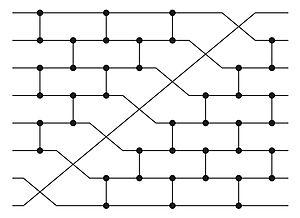
Tri pair-impair démonstration
En informatique, le tri pair-impair, appelé plus précisément tri pair-impair par transposition pour le distinguer du tri pair-impair de Batcher ou tri pair-impair par fusion est un algorithme de tri simple, basé sur le tri à bulles, avec lequel il partage quelques caractéristiques. Il opère en comparant tous les couples d'éléments aux positions paires et impaires consécutives dans une liste et, si un couple est dans le mauvais ordre, il en échange les deux éléments.